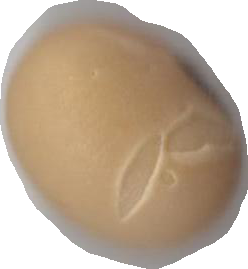
Variety: Anjasmoro